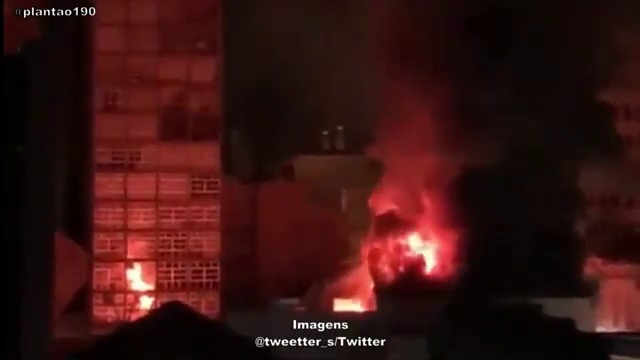
Fire: yes
Smoke: yes